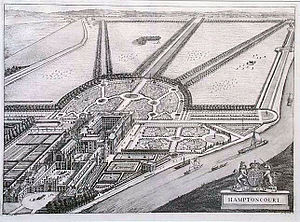
Hampton Court Palace / Labyrinten
Hampton Court i 1708, set fra luften fra Britannia Illustrata
Hampton Court Palace er et tidligere kongeligt palads sydvest for London, Storbritannien, i bydelen Richmond upon Thames. Paladset ligger 18,9 km sydvest for Charing Cross ved Themsen. Paladset er nu åbent for publikum, og er en stor turistattraktion. Paladsets have Hampton Court Park er stedet for den årlige Hampton Court Palace Blomsterudstilling.